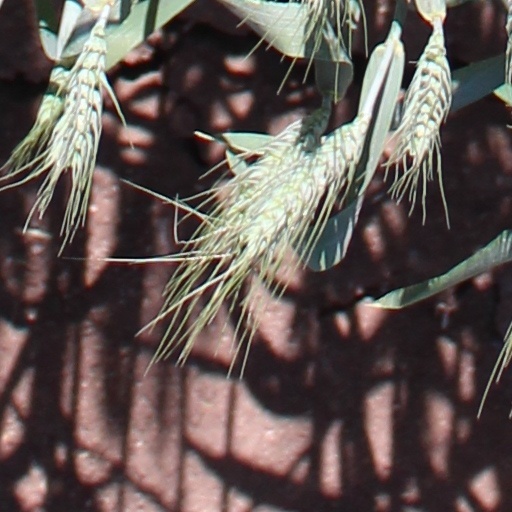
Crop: wheat